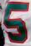
Number: 5